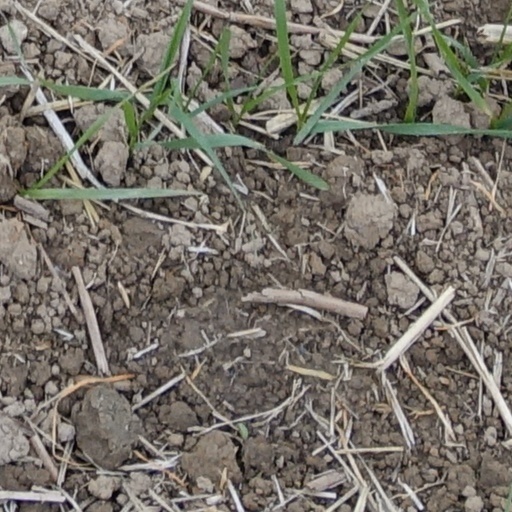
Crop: wheat